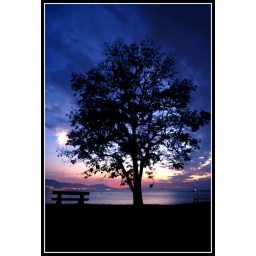
tree in leman lake